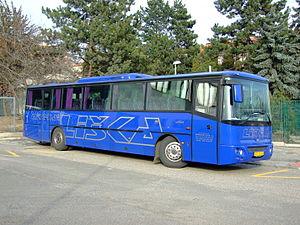
Karosa LC 956 est un autocar de tourisme produit par l'entreprise tchèque Karosa de 2001 à 2006. Il est le successeur du LC 936. Il est dérivé du Karosa C 956 qui a été vendu en Europe de l'ouest sous le nom Irisbus Axer.